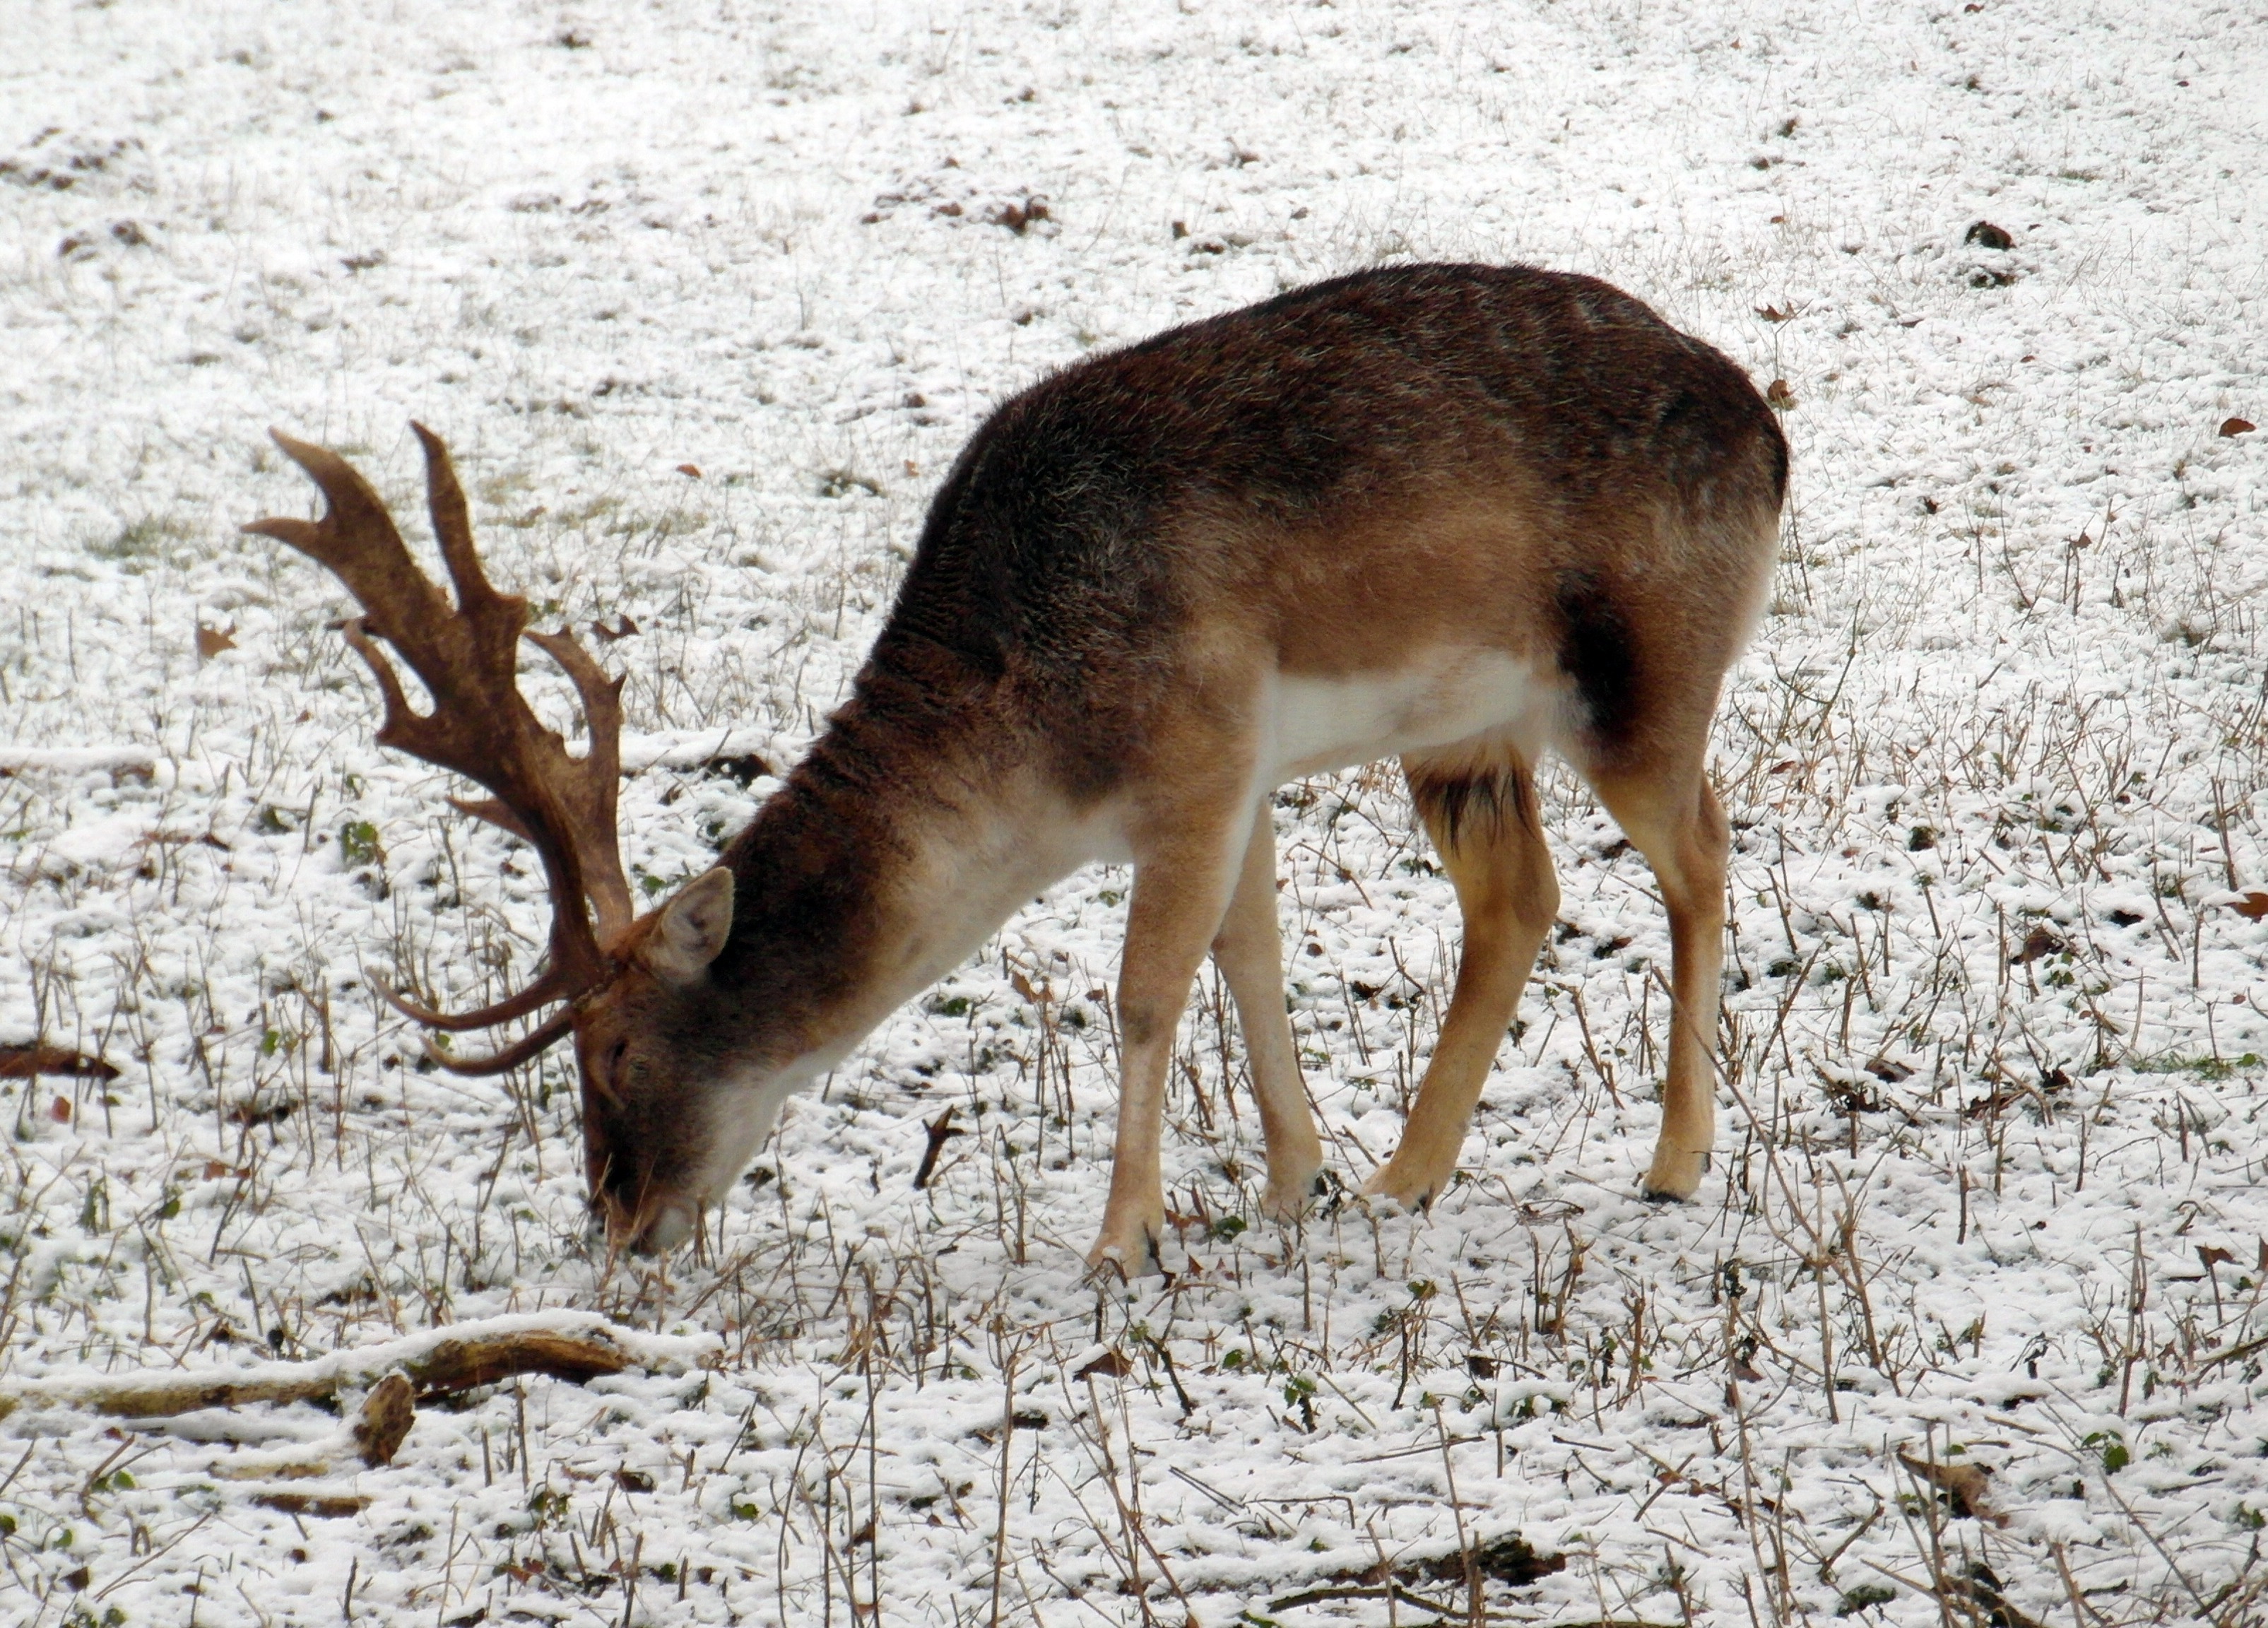
winter, wildlife, deer, fur, mammal, fauna, antler, graze, forestry, reindeer, vertebrate, hunting, fallow deer, scoop, stains, wildlife park, white tailed deer